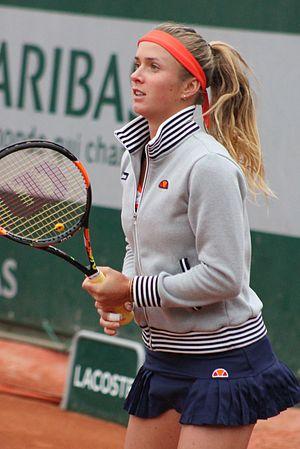
Elina Svitolina, née le 12 septembre 1994 à Odessa en Ukraine, est une joueuse de tennis ukrainienne. Professionnelle depuis 2010, elle a remporté quinze titres en simple sur le circuit WTA. En 2015, elle devient la première joueuse ukrainienne à atteindre les quarts de finale du tournoi de Roland-Garros.